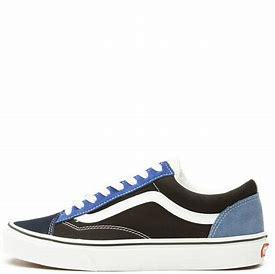
Brand: Vans
Model: Style 36 Skate